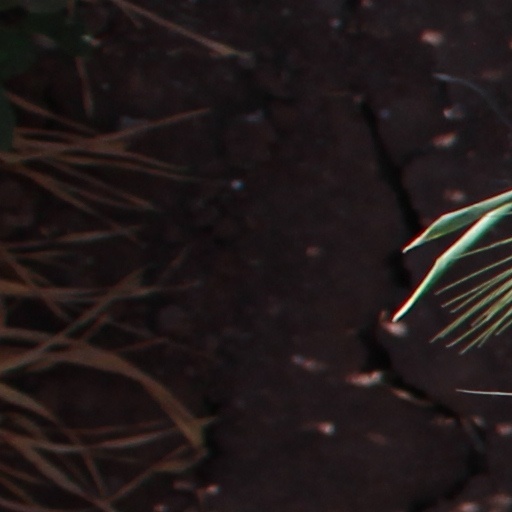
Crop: wheat